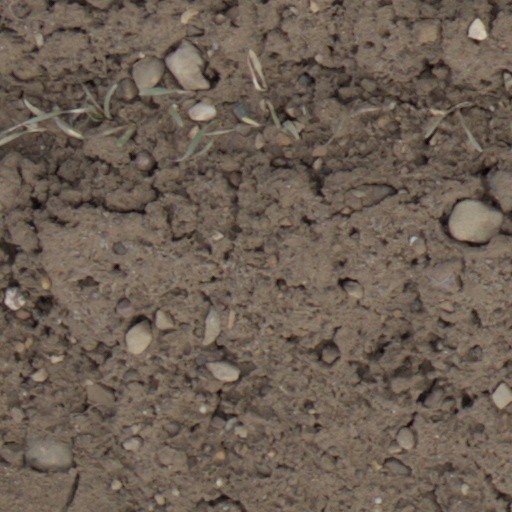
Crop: wheat